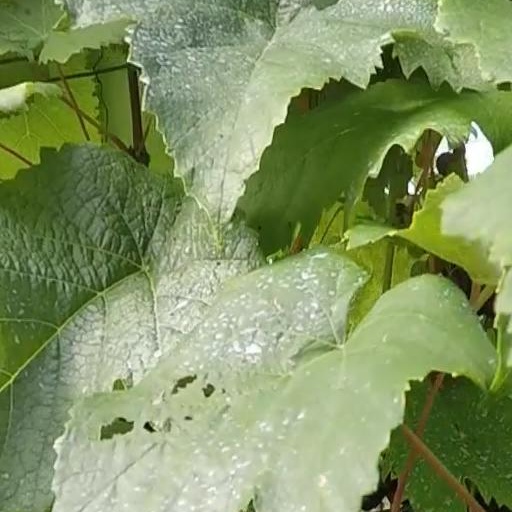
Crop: grape